Siege warfare in ancient Rome

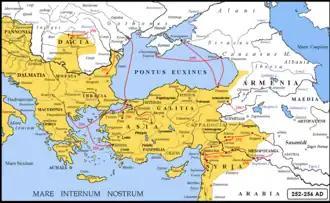
Barbarian invasions of Goths, Borans, Carpi, contemporary with those of the Sasanids of Shapur I, from the years 252-256, during the reign of Valerian and Gallienus.

Septimius Severus, in the course of his Parthian campaigns, succeeded in besieging and conquering their capital, Ctesiphon. Severus's armies, after crossing the Euphrates for the second time, near Zeugma, headed with great siege machines for Edessa, which opened its gates wide to him, sending him high dignitaries and banners as an act of submission. Severus continued his advance with a large fleet along the Euphrates, where he reached and subdued first Dura Europos, then Seleucia, putting the cataphract cavalry of the Parthians to flight. The advance continued with the capture of Babylon, which had shortly before been abandoned by enemy forces, and, toward the end of the year, the Parthian capital itself, Ctesiphon, was also placed under siege. The city, now surrounded, tried unsuccessfully to resist the impressive military machine the Roman emperor had managed to put together (some 150,000 armed men). When it was now close to capitulation, King Vologases V abandoned his people and fled to the interior of his territories. The city was sacked as had happened in the past in the time of Trajan (in 116) and Lucius Verus (in 165).